Nanotale - Typing Chronicles

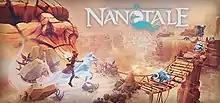

Nanotale - Typing Chronicles is a fantasy adventure and typing video game developed and published by Fishing Cactus and released from early access on March 31, 2021 for Linux, macOS, Microsoft Windows, and Google Stadia. It is the second game in the "Typing Chronicles" series after "Epistory - Typing Chronicles". The main character is Rosalind, an archivist with a talent for word magic. It received mixed reviews from critics, who praised its world design, lore, and mechanics, but criticized the story as weak.